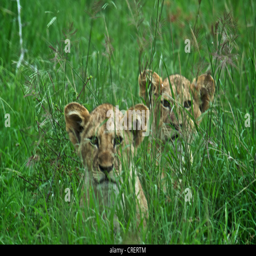
portrait of lion 's babies in the grass